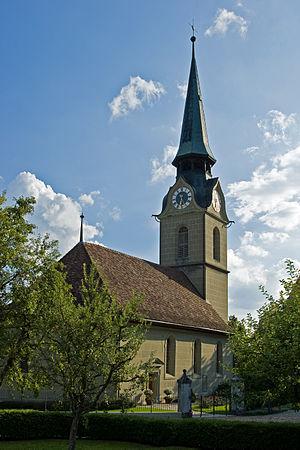
Heimiswil est une commune suisse du canton de Berne, située dans l'arrondissement administratif de l'Emmental.